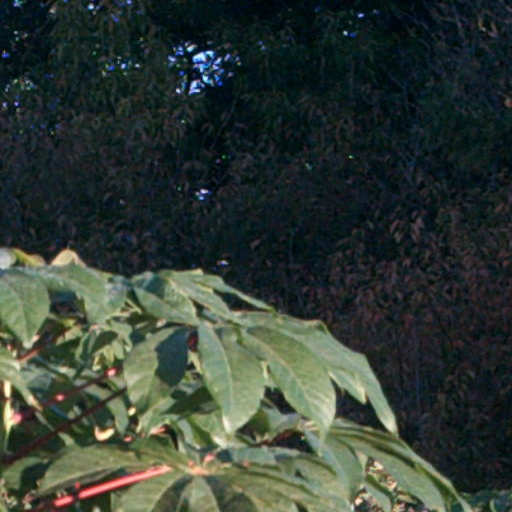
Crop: cassava